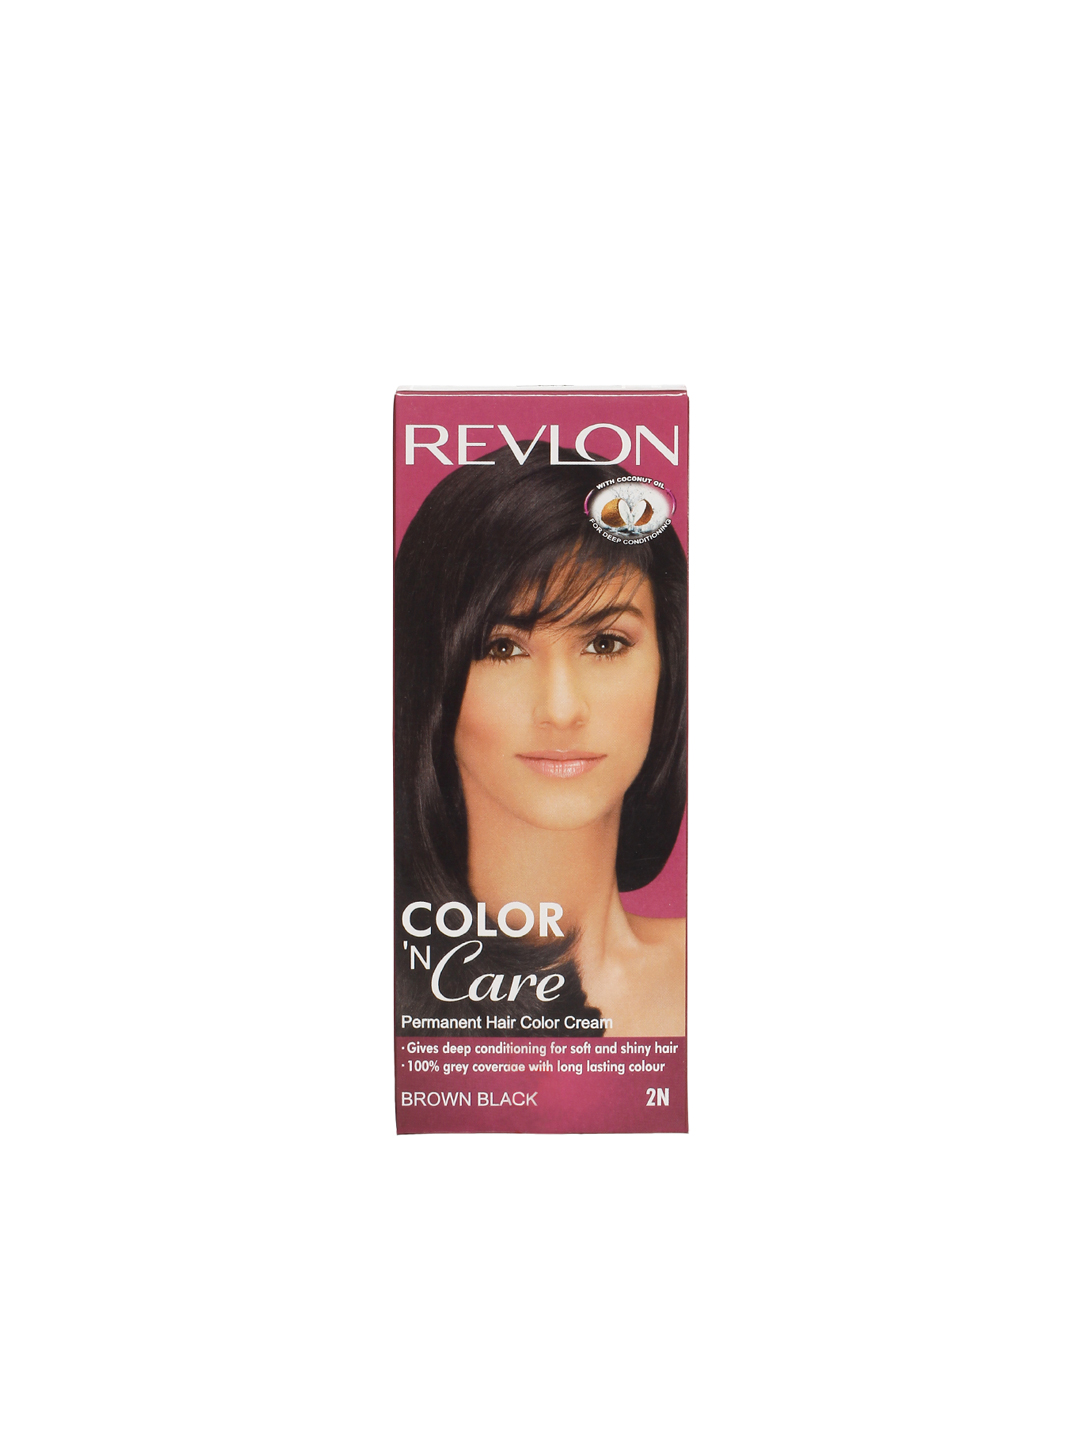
Revlon Color 'N Care 2N Brown Black Hair Colour
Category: Personal Care / Hair / Hair Colour
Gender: Women
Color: Brown
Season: Spring 2017
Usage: Casual